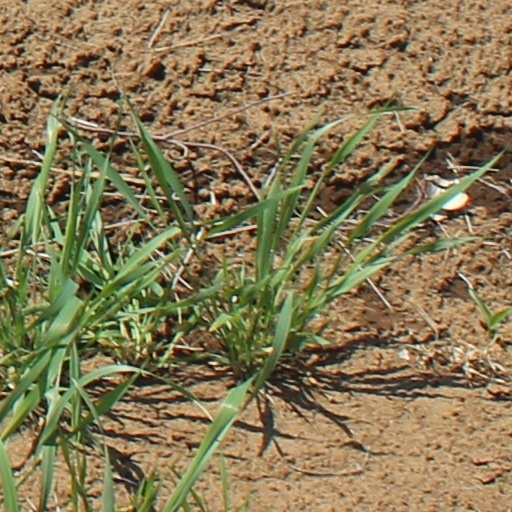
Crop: wheat